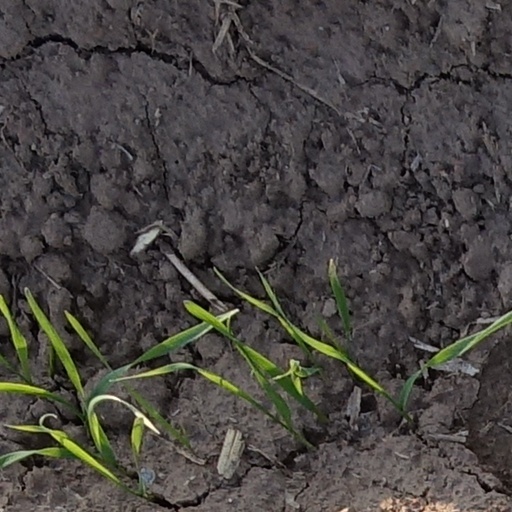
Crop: wheat